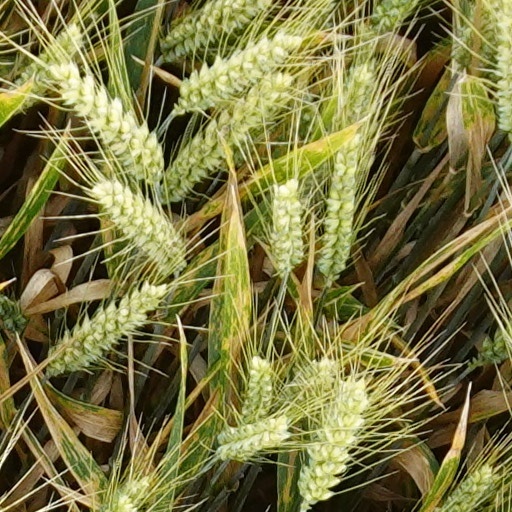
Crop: wheat